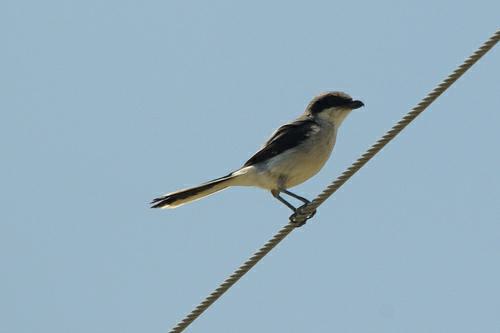
A photo of a loggerhead shrike